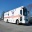
Label: ambulance